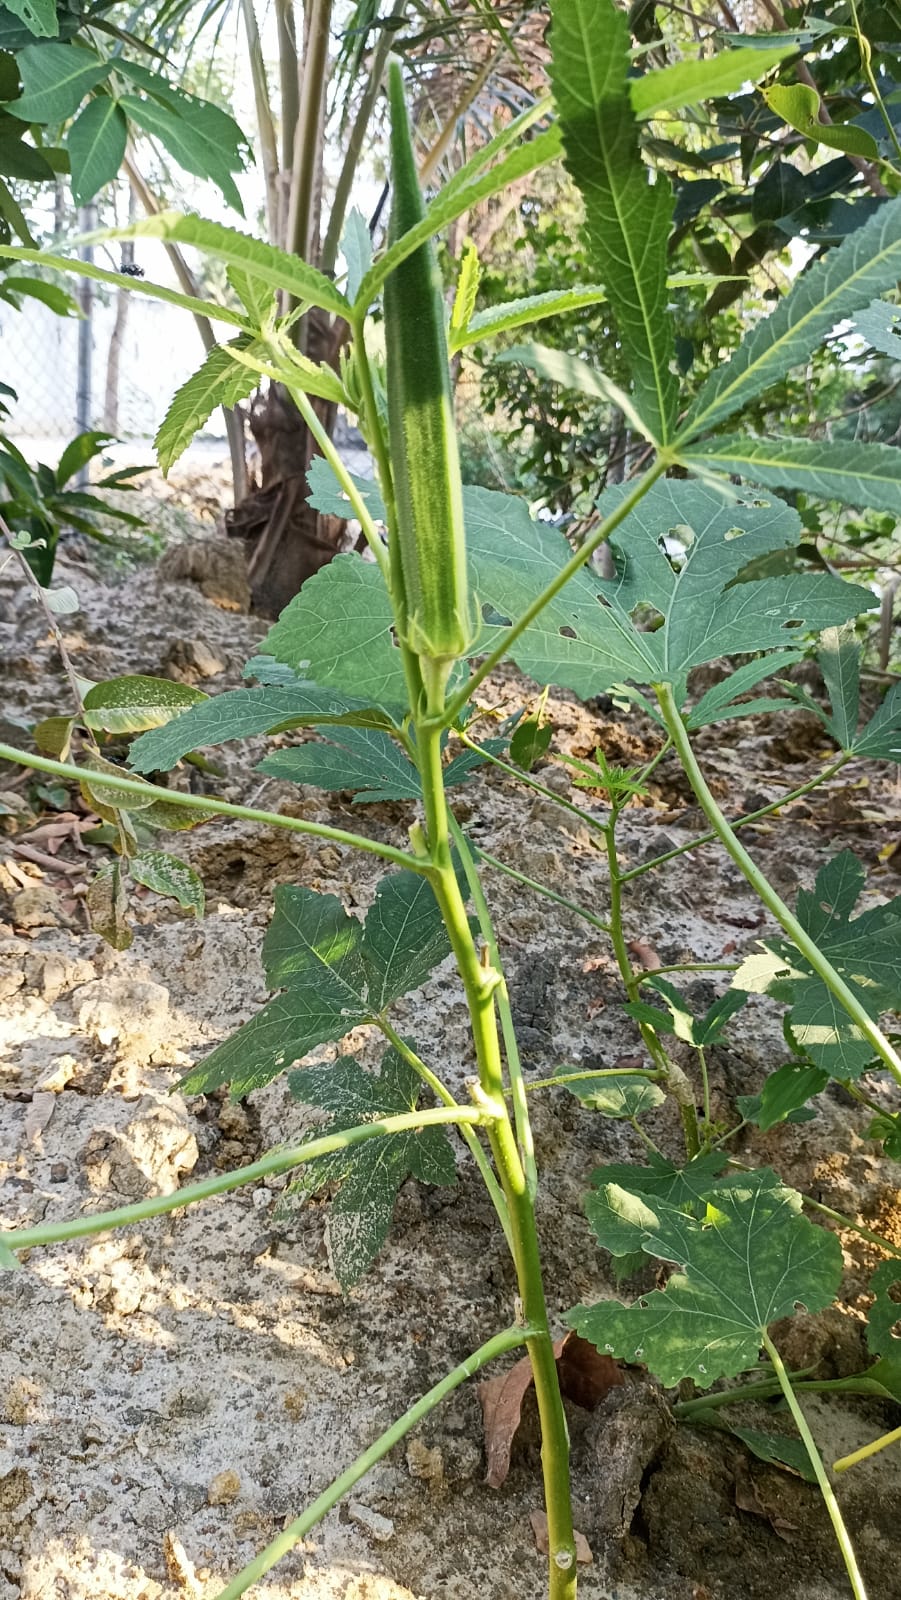
Label: Mature